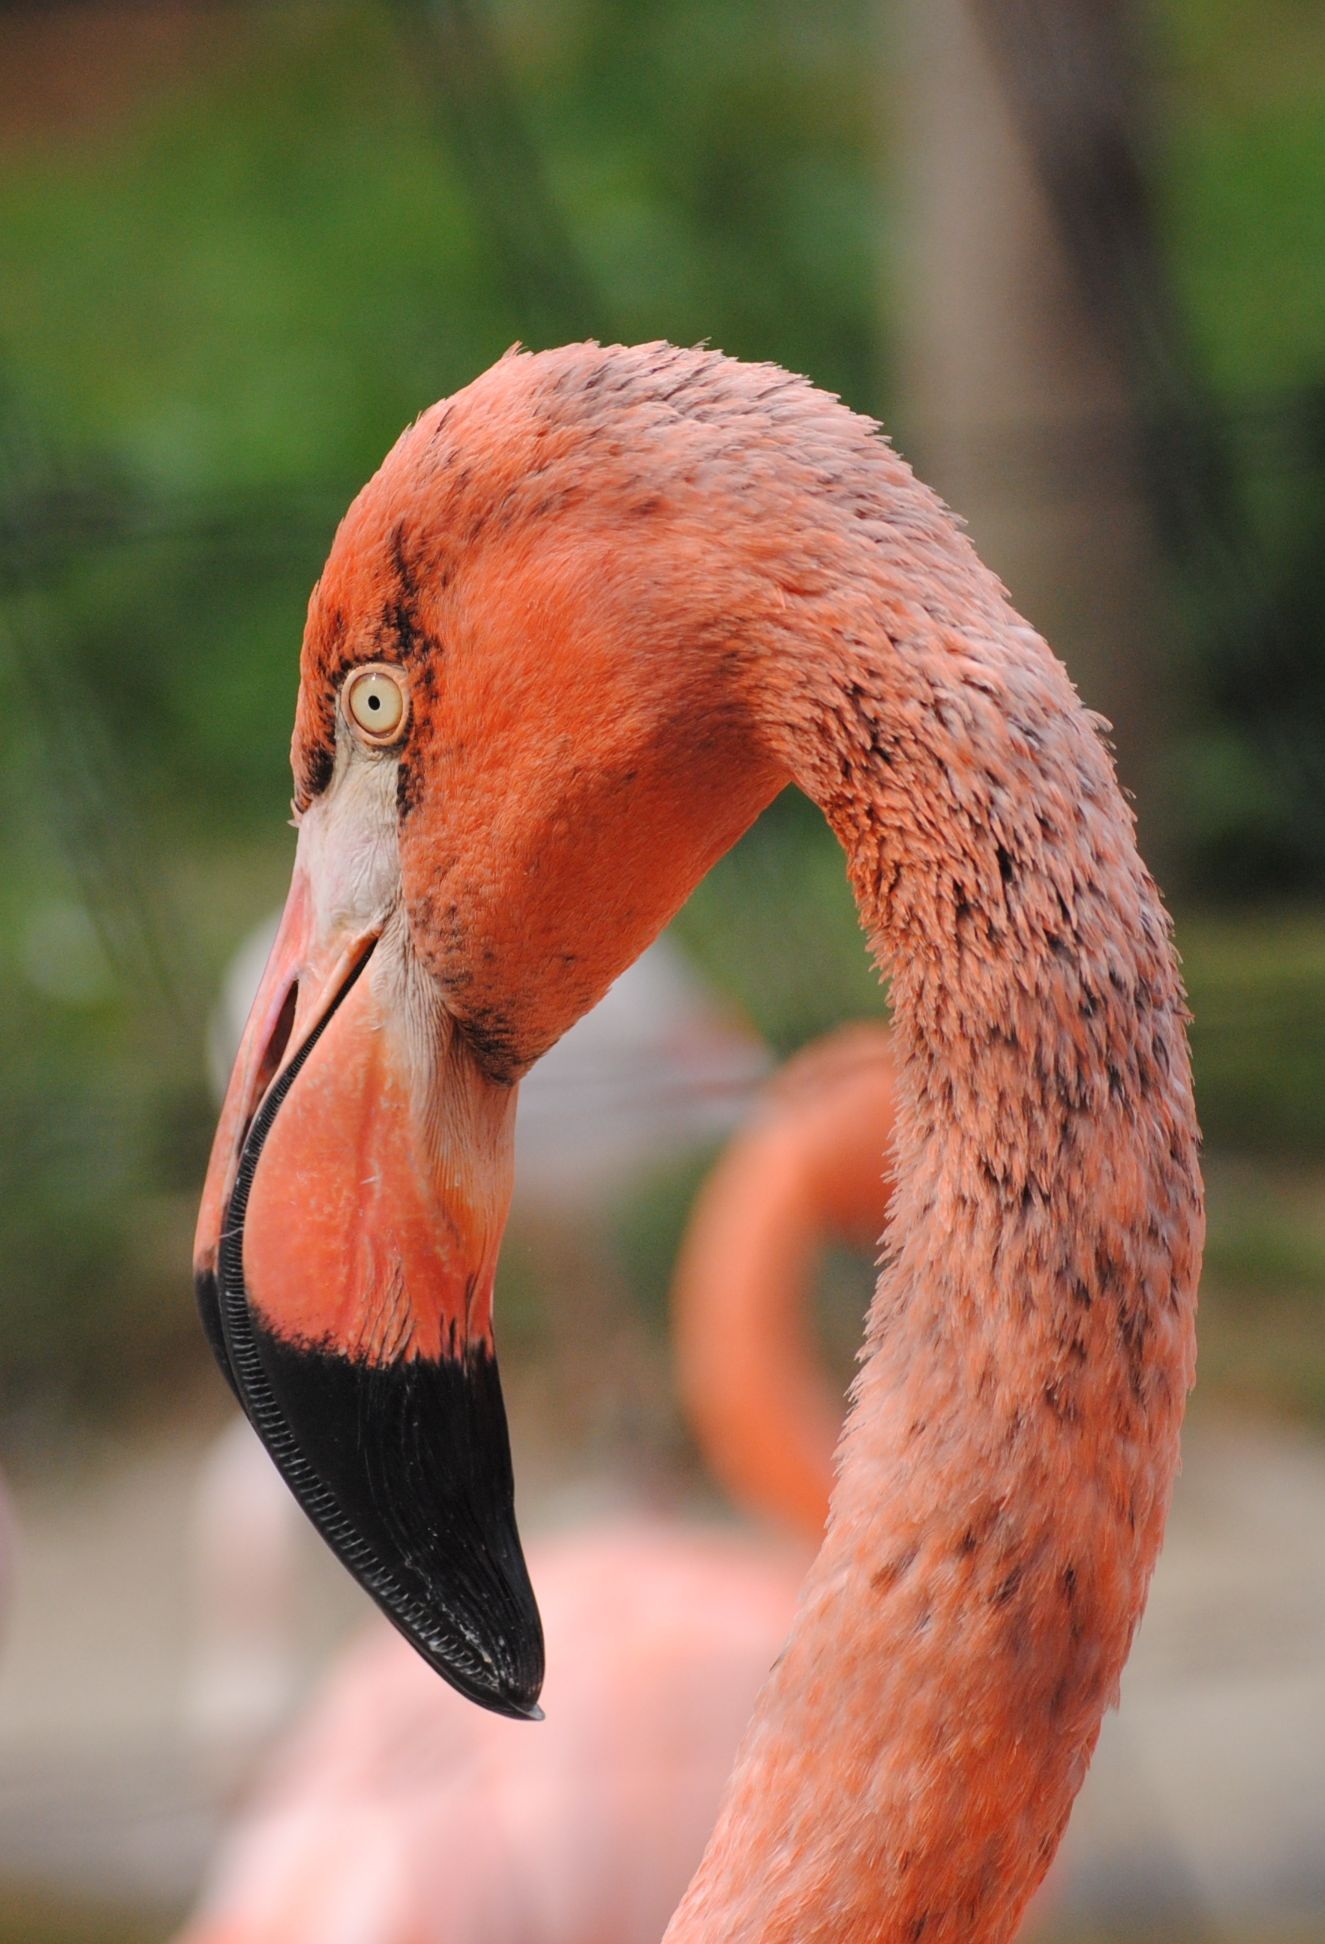
nature, bird, animal, wildlife, zoo, beak, pink, feather, fauna, close up, birds, flamingo, neck, vertebrate, exotic, water bird, flamingos, pink flamingo